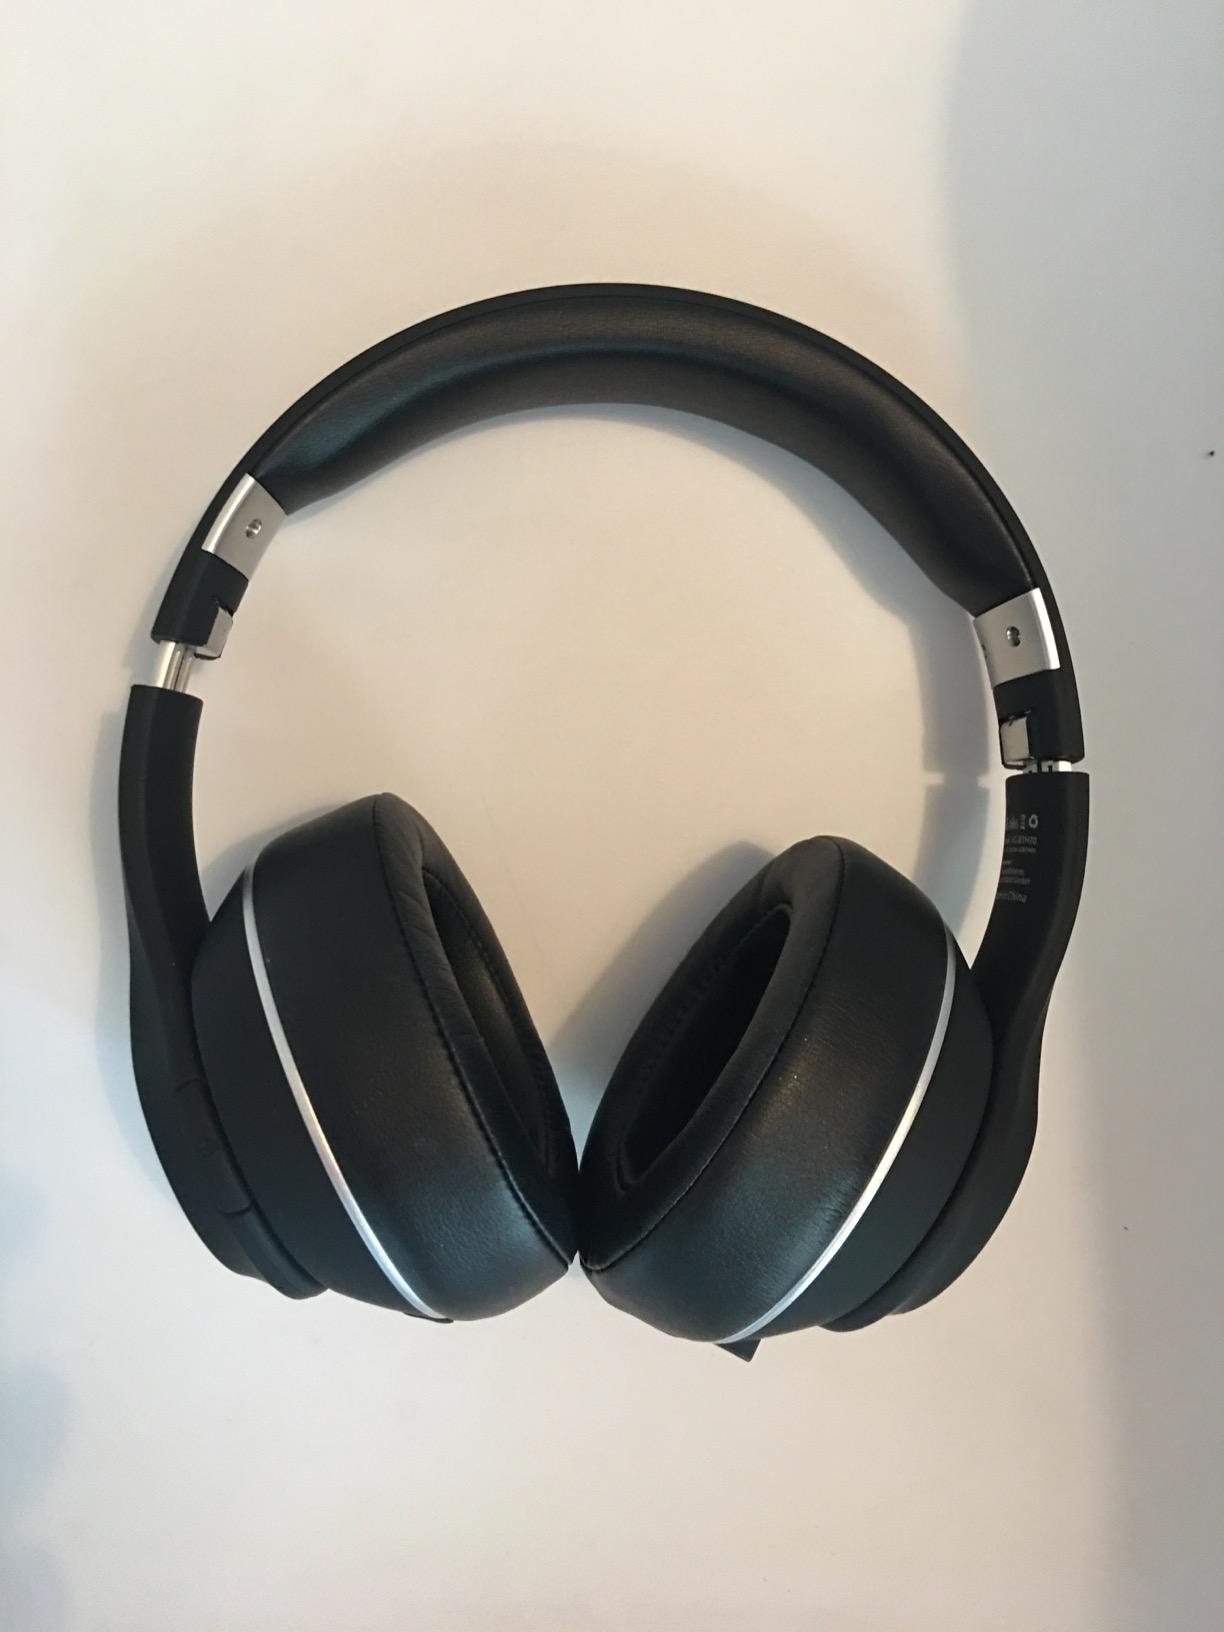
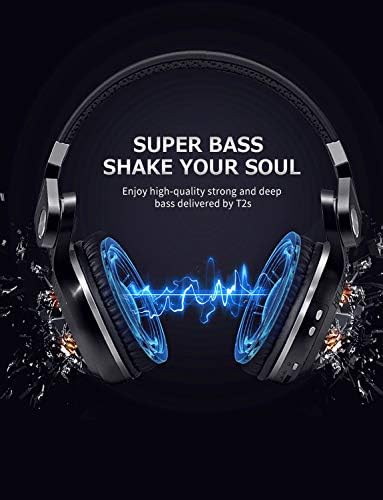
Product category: headphones
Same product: no